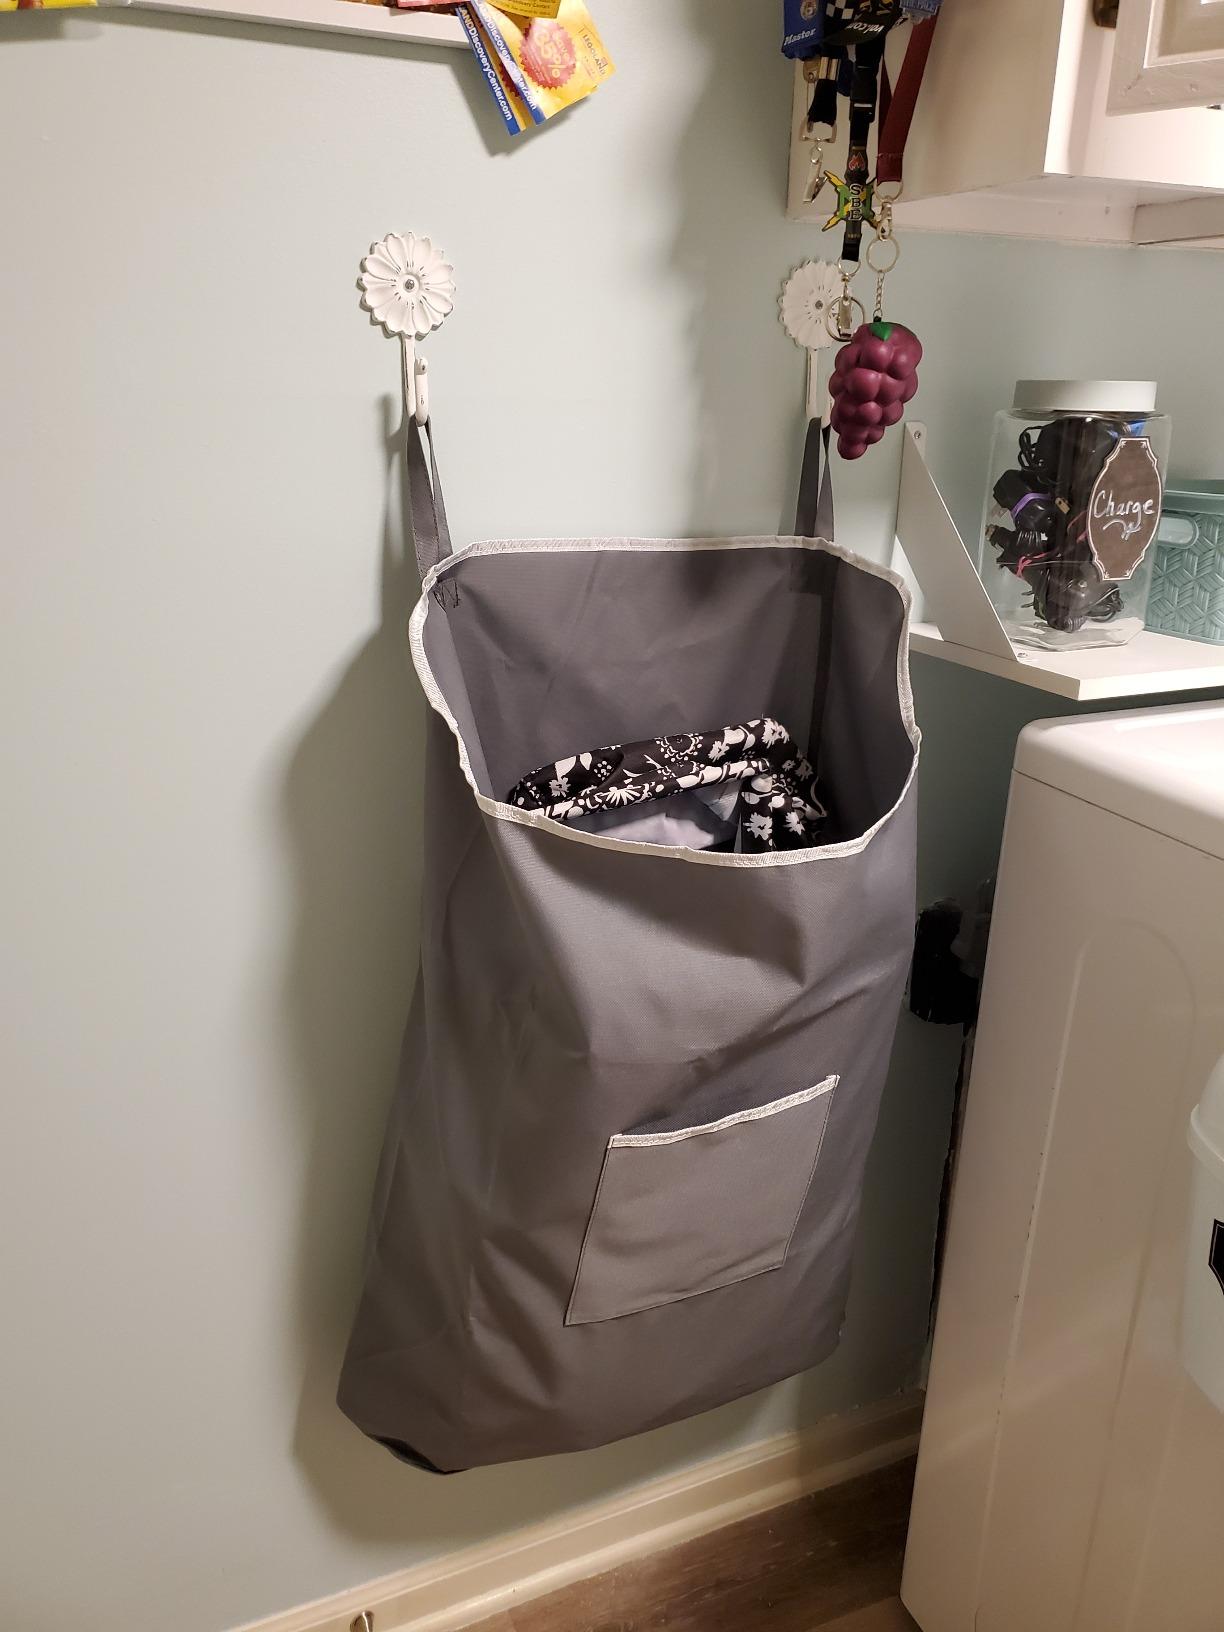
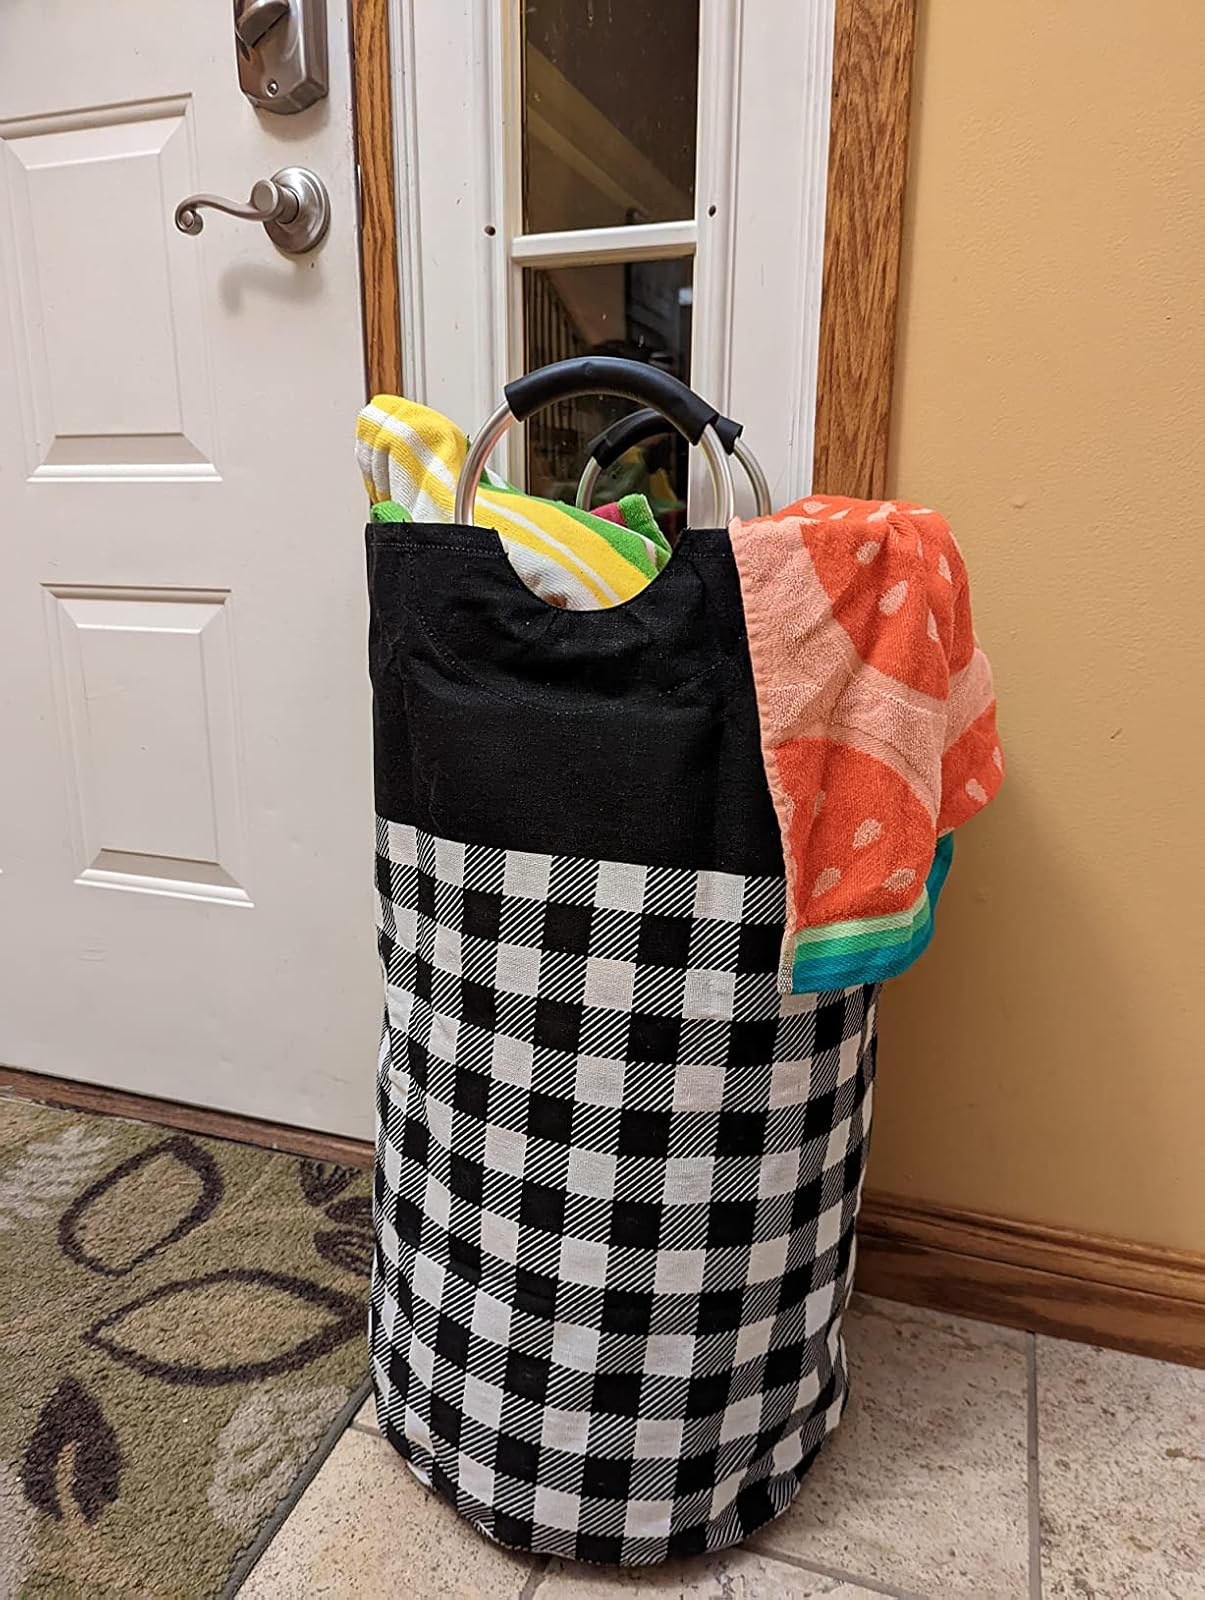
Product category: items_hamper
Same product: no